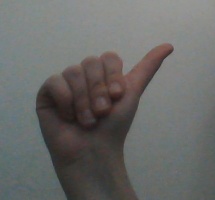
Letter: dhad